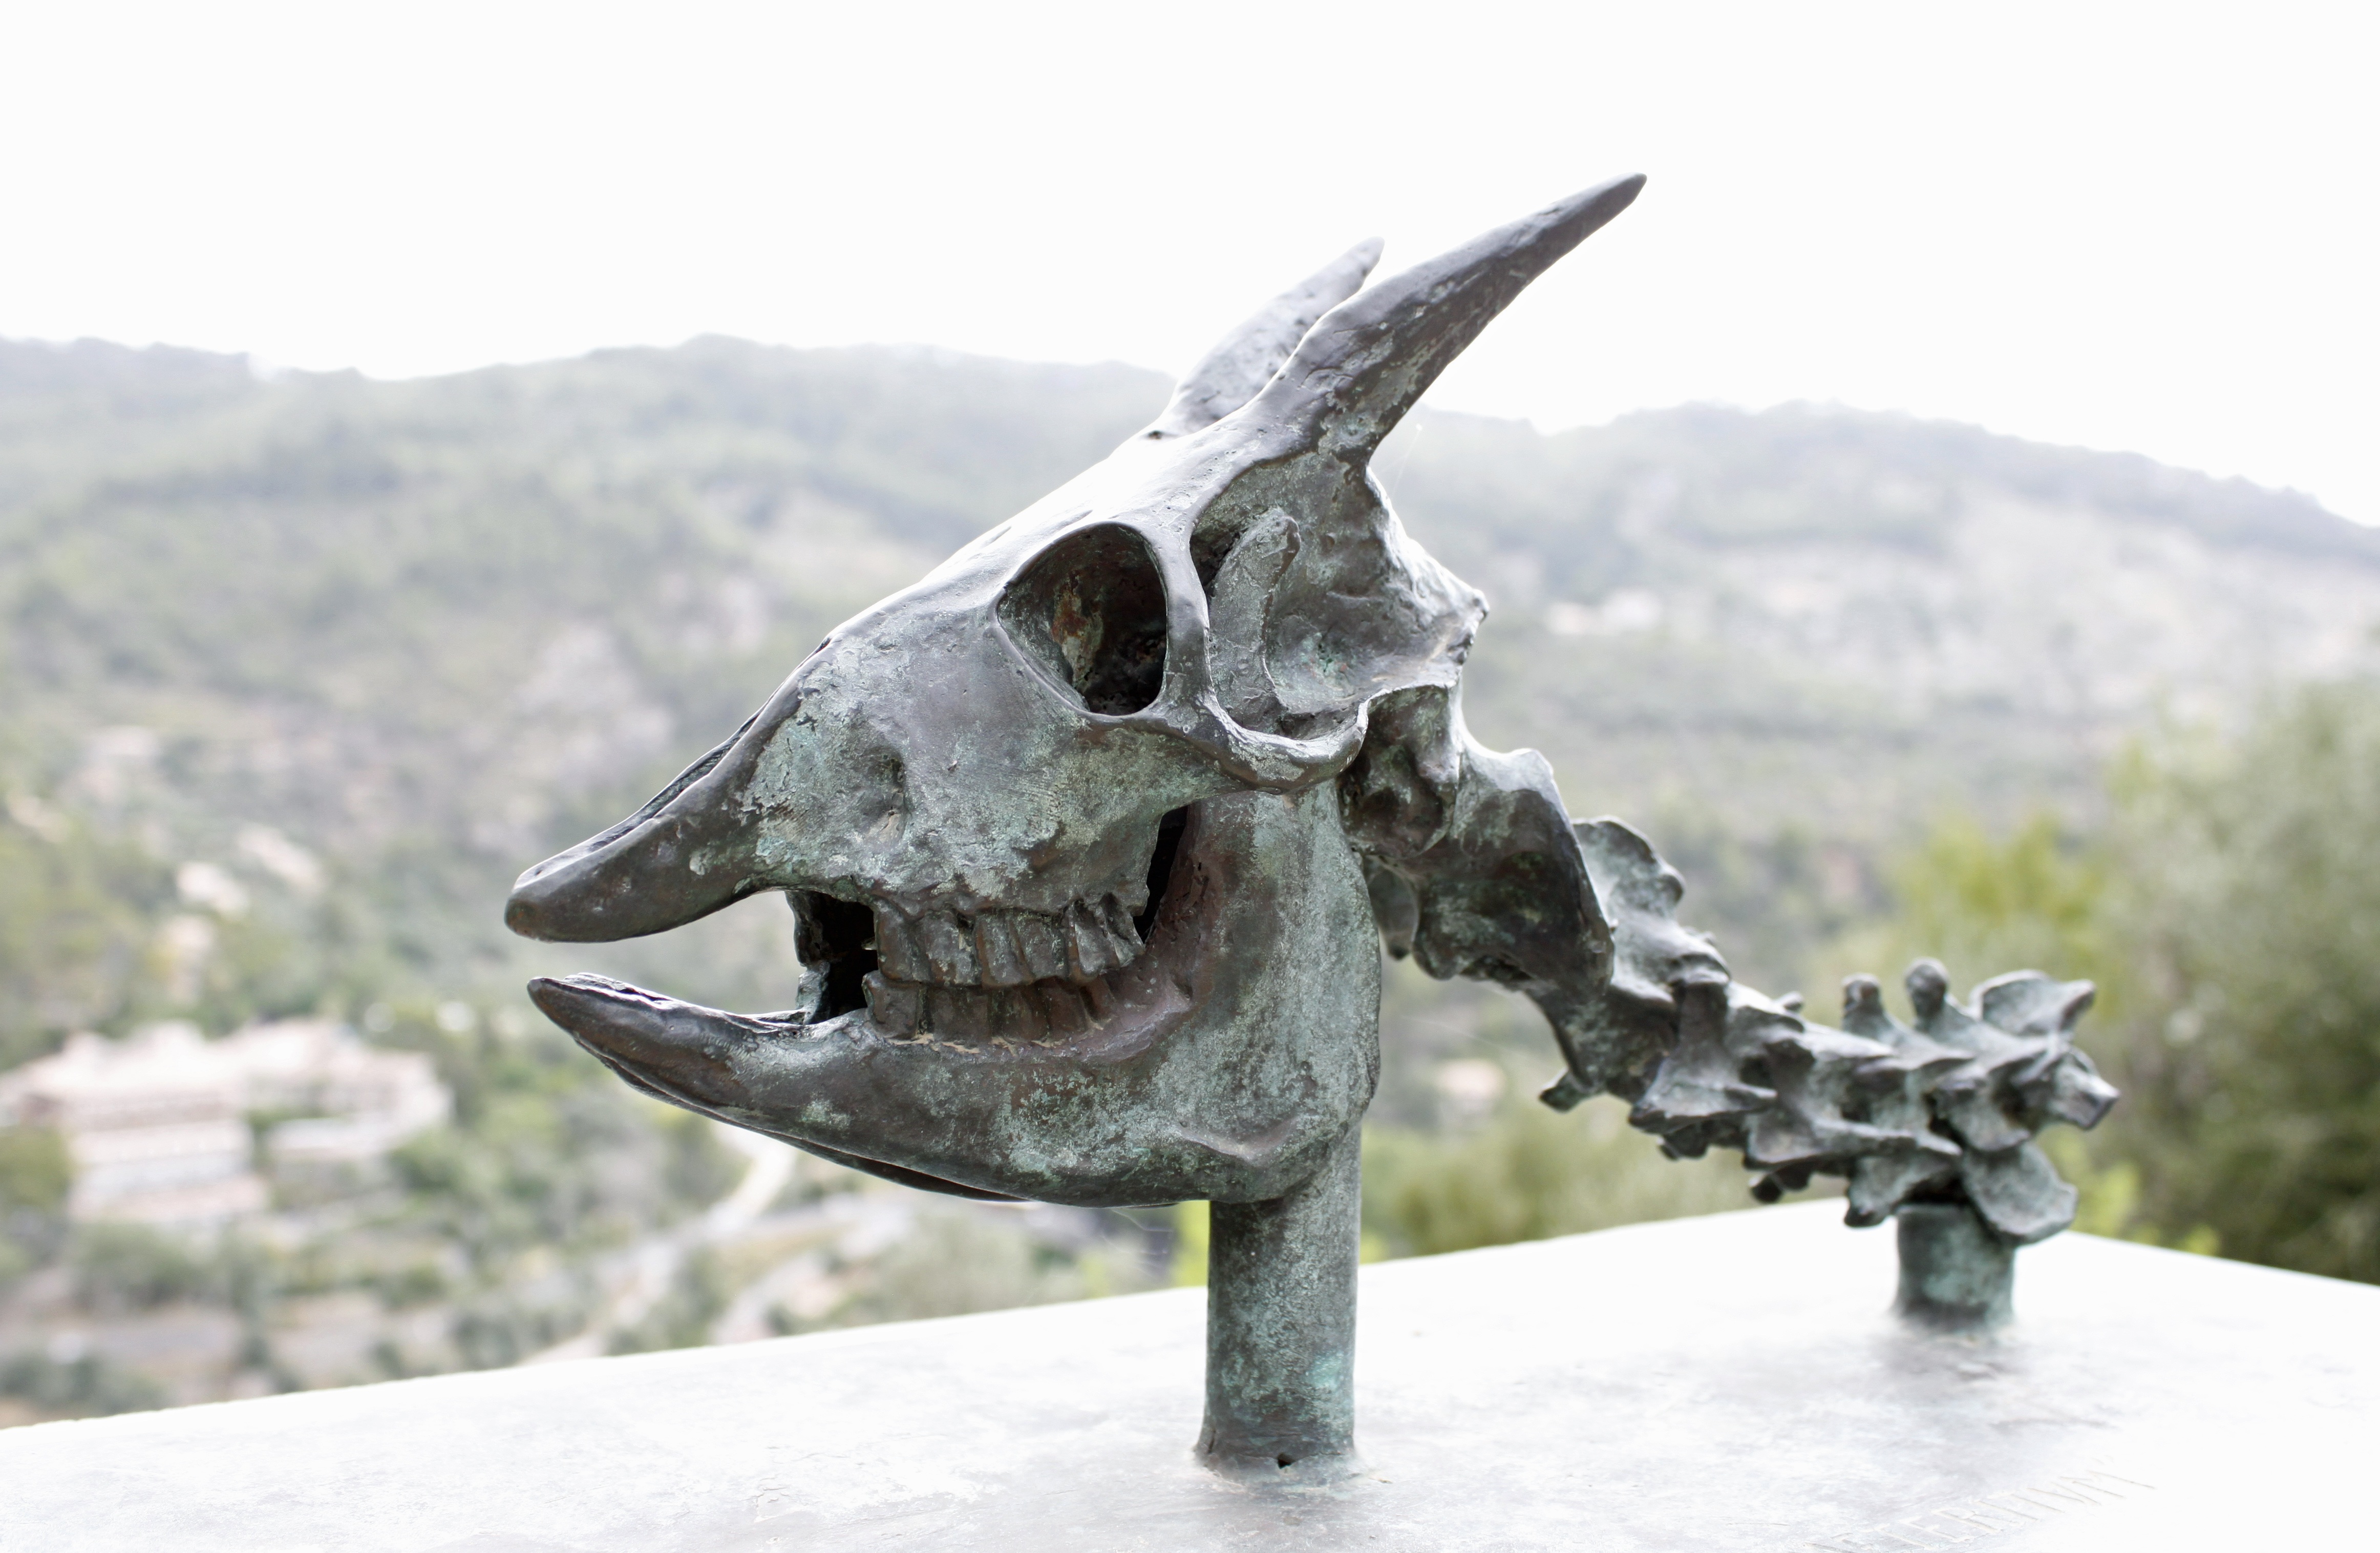
animal, monument, statue, goat, horn, skull, artwork, antler, bone, gargoyle, sculpture, art, weird, skeleton, artists, horns, trophy, skull and crossbones, skull bone, wild west